Charles Spencer King

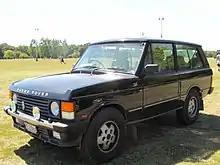
CSK special edition Range Rover 1991

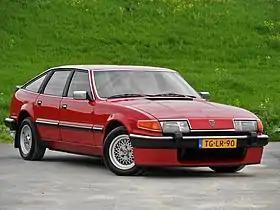
Rover 3500 Vitesse (SD1)

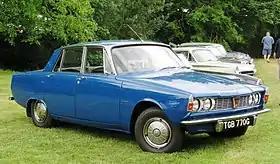
Rover 2000 (P6)

After leaving school in 1942, King was first apprenticed to Rolls-Royce. He joined Rover, run by his uncles Maurice and Spencer Wilks, in 1945 and worked initially on the gas-turbine powered JET1 and T3 experimental prototypes. In 1959, he became chief engineer of new vehicle projects. King is best known for his leadership of the teams that developed the advanced Rover P6 series, introduced as the 2000 in 1963, and the hugely successful Range Rover (of which a "CSK" special edition later celebrated his involvement) launched in June 1970. King was also responsible for the Rover-based Marauder sports car in 1950 and many Rover experimental and prototype vehicles.